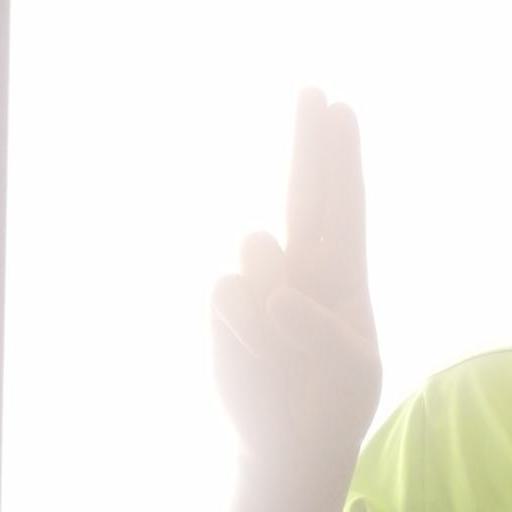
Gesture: two_up